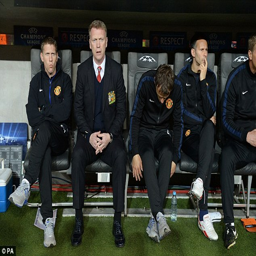
tough choices : soccer player must make some big decisions over his squad